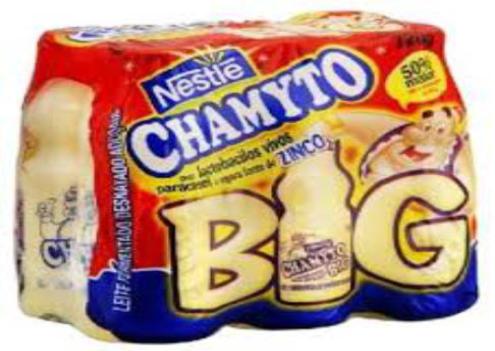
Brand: chamyto
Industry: Food